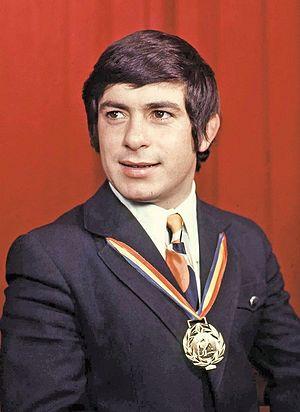
Gheorghe Berceanu est un lutteur roumain ayant participé aux Jeux olympiques d'été de 1972 et ceux de 1976. Il y remporte une médaille d'or et une médaille d'argent.
Le CSA Steaua Bucuresti est un club omnisports roumain, situé à Bucarest, qui dépend du ministère de la Défense roumain.